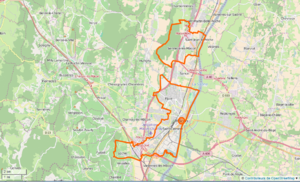
Mâcon Limite communale This map was created from OpenStreetMap project data, collected by the community. This map may be incomplete, and may contain errors. Don't rely solely on it for navigation.
Mâcon est une commune française, capitale du Mâconnais, préfecture du département de Saône-et-Loire, dans la région Bourgogne-Franche-Comté.